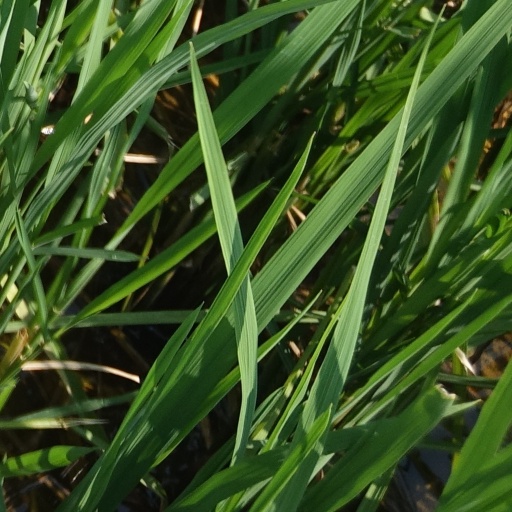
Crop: rice